Jnana Yoga (book)

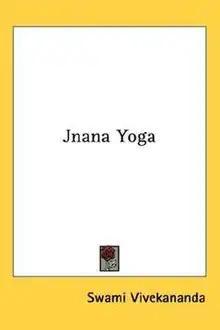
"Jnana Yoga" of Swami Vivekananda front cover

Jnana Yoga is a book of lectures by Swami Vivekananda as transcribed by Joseph Josiah Goodwin. The lectures were delivered mainly in New York and London. These lectures were recorded by Goodwin, a professional stenographer, who later became a disciple of Swami Vivekananda.